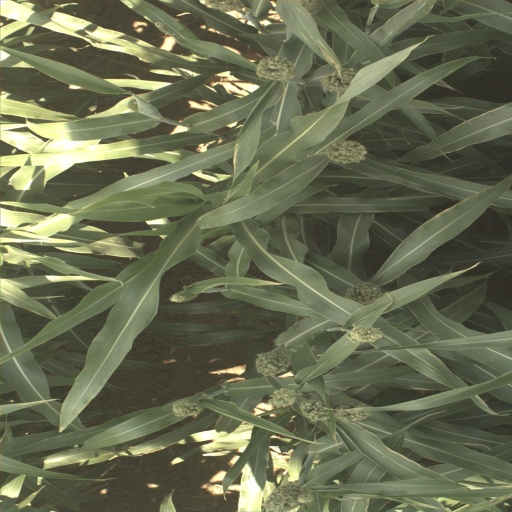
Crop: sorghum